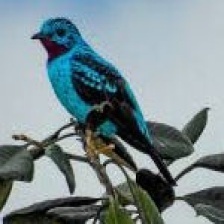
Species: SPANGLED COTINGA
Scientific name: COTINGA CAYANA